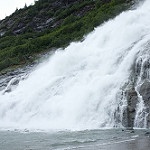
Label: glacier